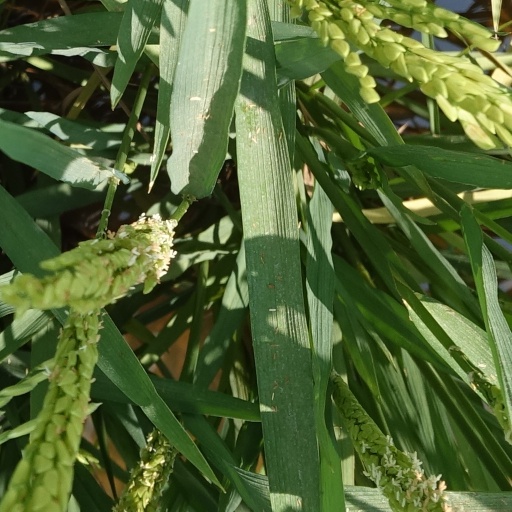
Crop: rice